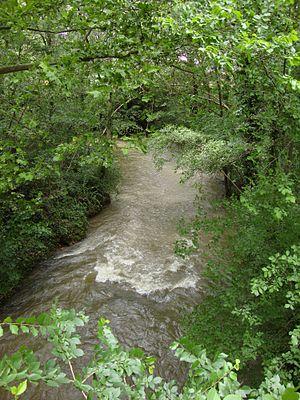
La Durenque est une rivière française qui coule dans le département du Tarn. C'est un affluent de l'Agout en rive gauche, donc un sous-affluent de la Garonne par le Tarn.
Valdurenque est une commune française située dans le département du Tarn, en région Occitanie.